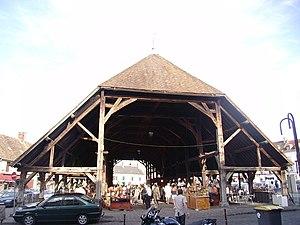
La grande Halle d'Arpajon, ou Halle d'Arpajon, est une halle située sur la place du marché d'Arpajon, dans l'Essonne, en France.
Cet article recense les monuments historiques de l'Essonne, en France.
Arpajon est une commune française située à trente et un kilomètres au sud-ouest de Paris dans le département de l’Essonne en région Île-de-France. C’est le chef-lieu du canton d'Arpajon et du secteur pastoral des Trois-Vallées-Arpajon.